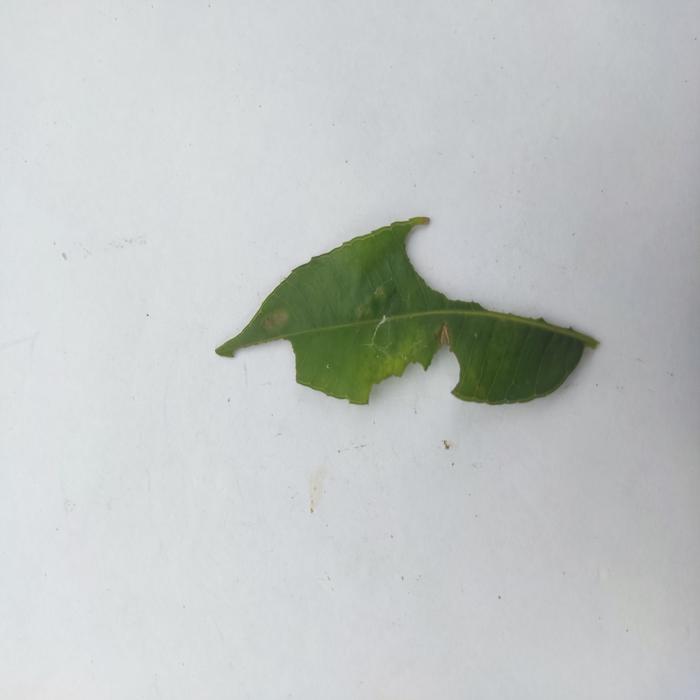
Crop: Hog Plum
Leaf condition: Caterpillars_Infestation